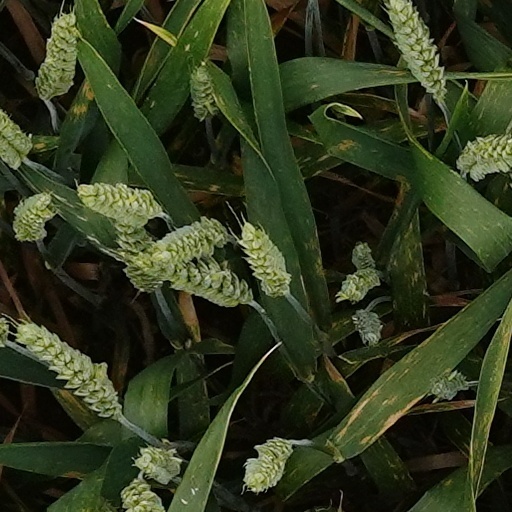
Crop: wheat